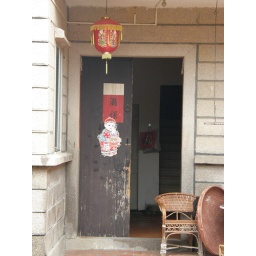
A wooden hinge-less door used in older houses in China